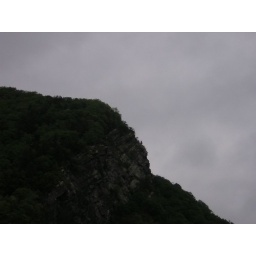
Idian head on mountain along the Delaware water gap in NJ